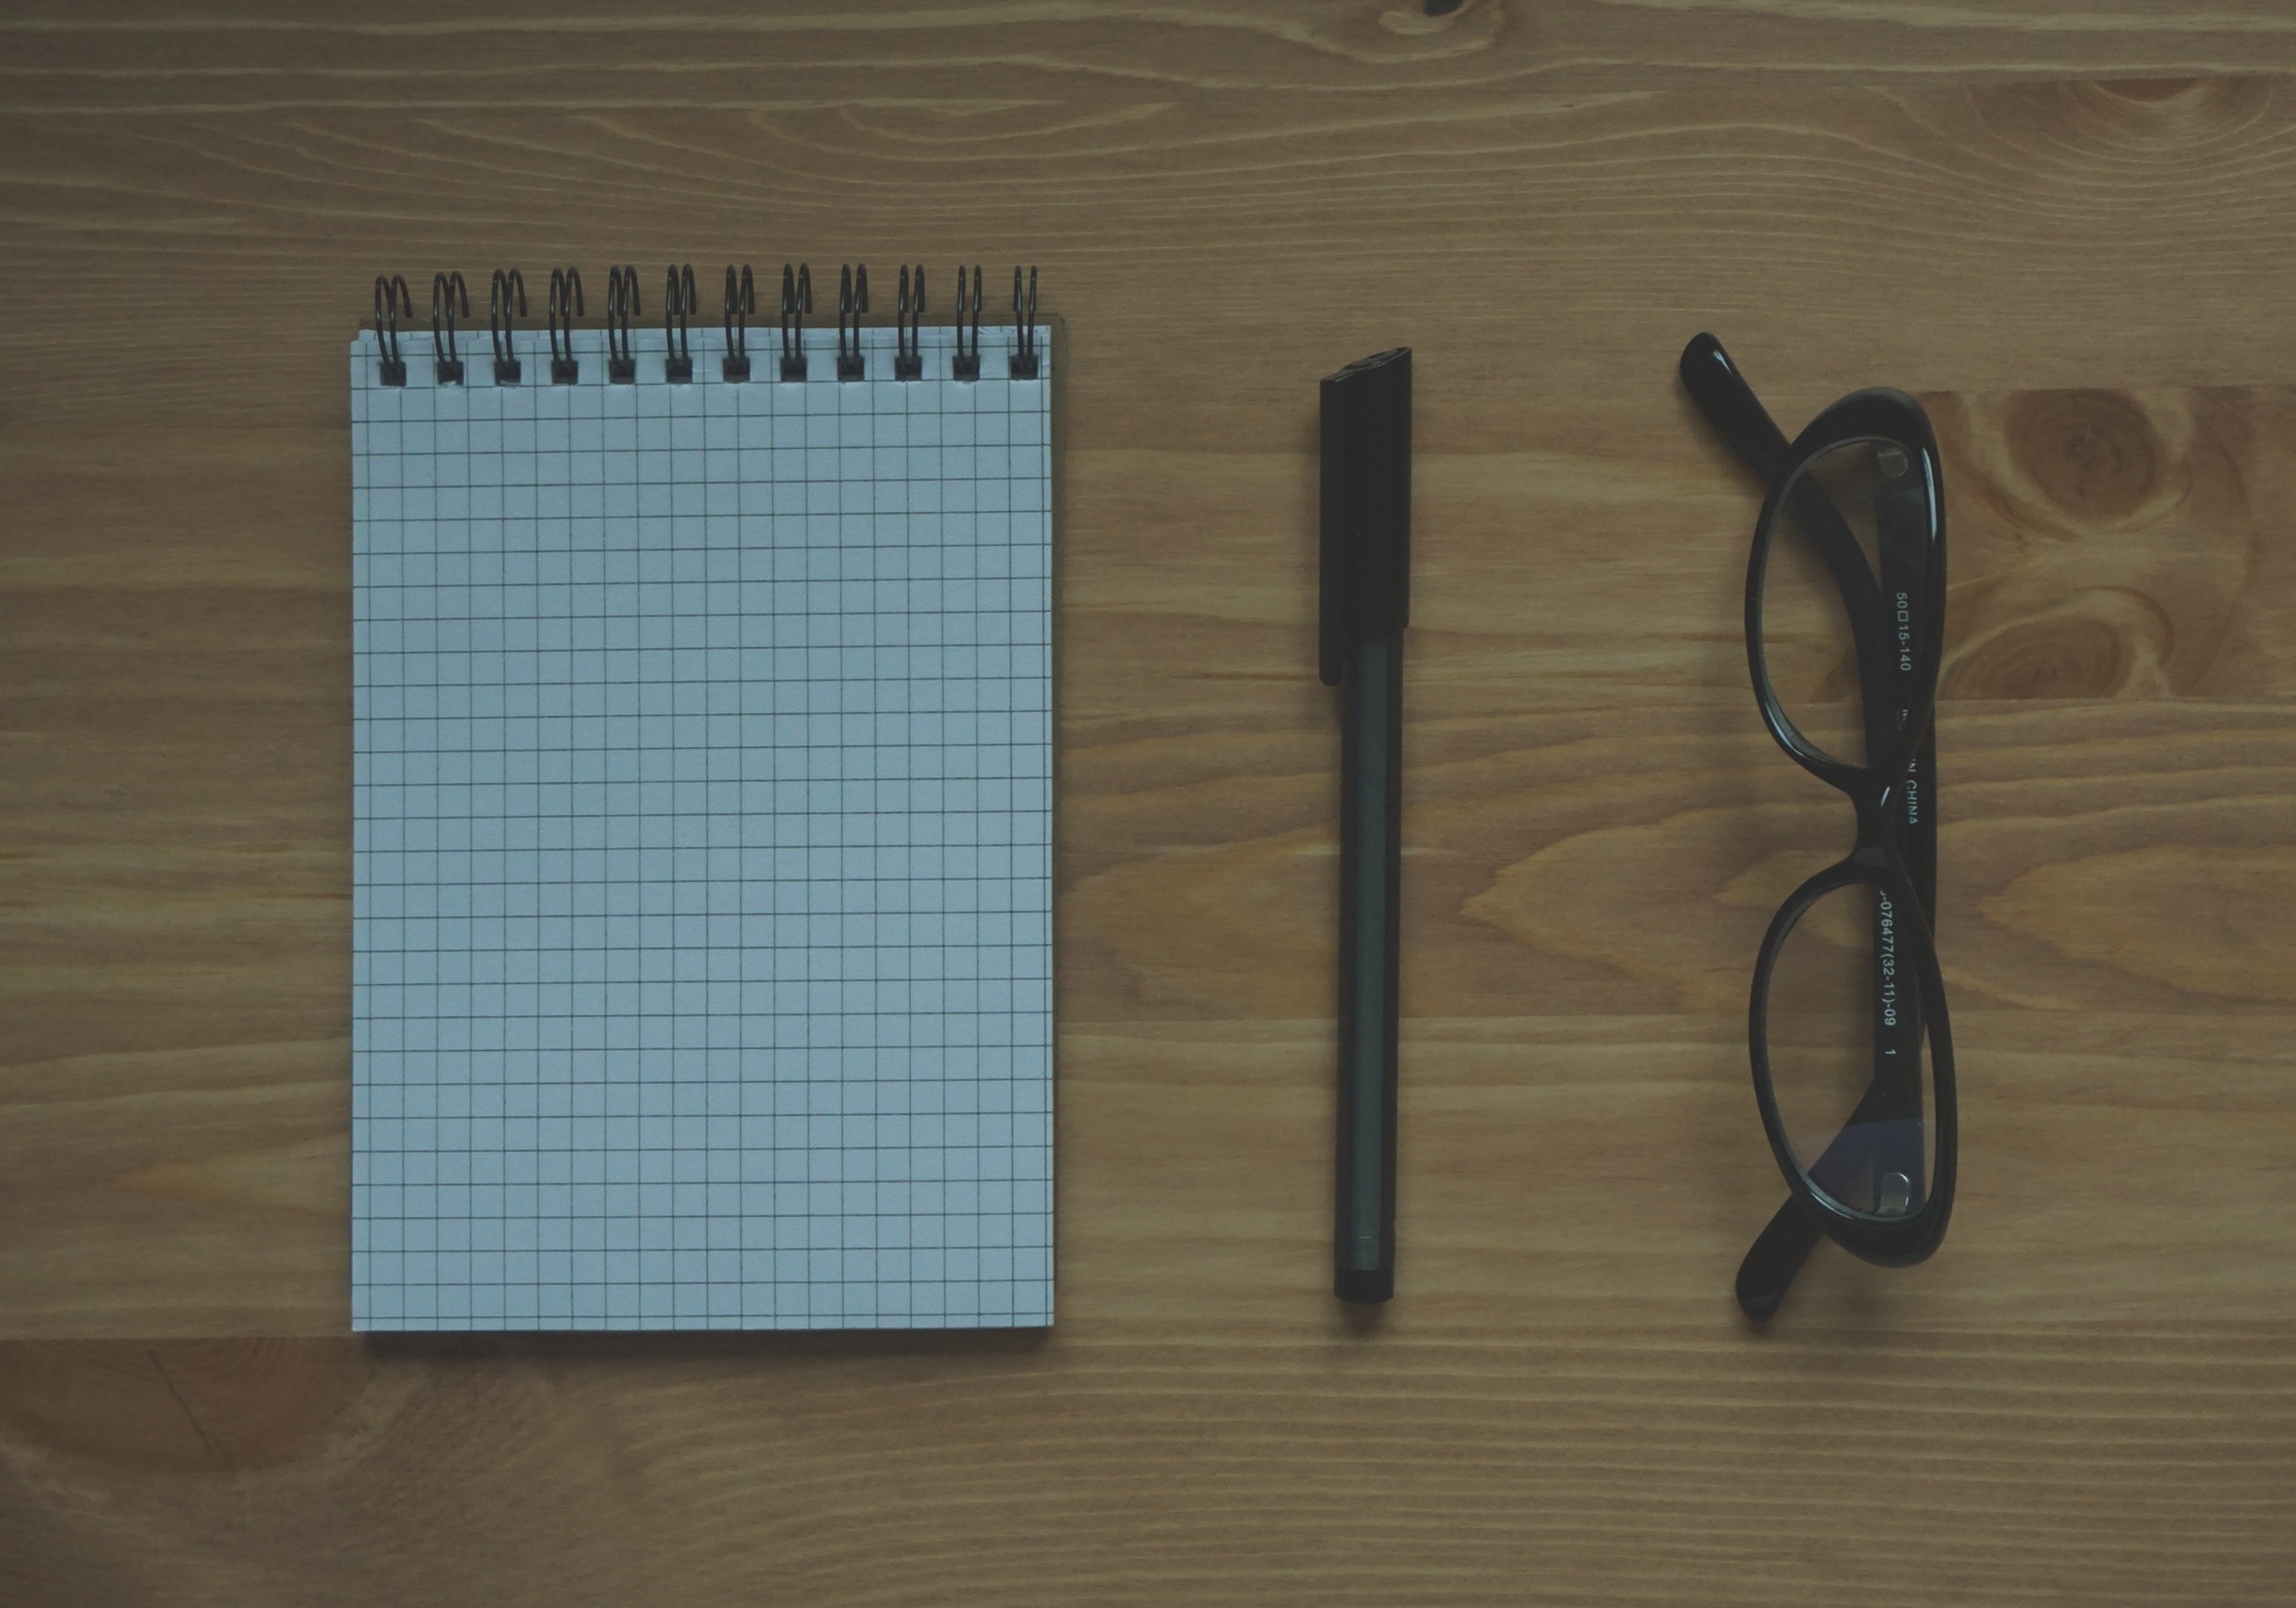
notebook, work, table, wood, woman, pen, notepad, female, young, workspace, fashion, business, lifestyle, modern, hipster, product, caucasian, art, drawing, glasses, wooden, conceptual, style, job, casual, attractive, glamour, smart, stylish, workplace, trendy, hipster girl